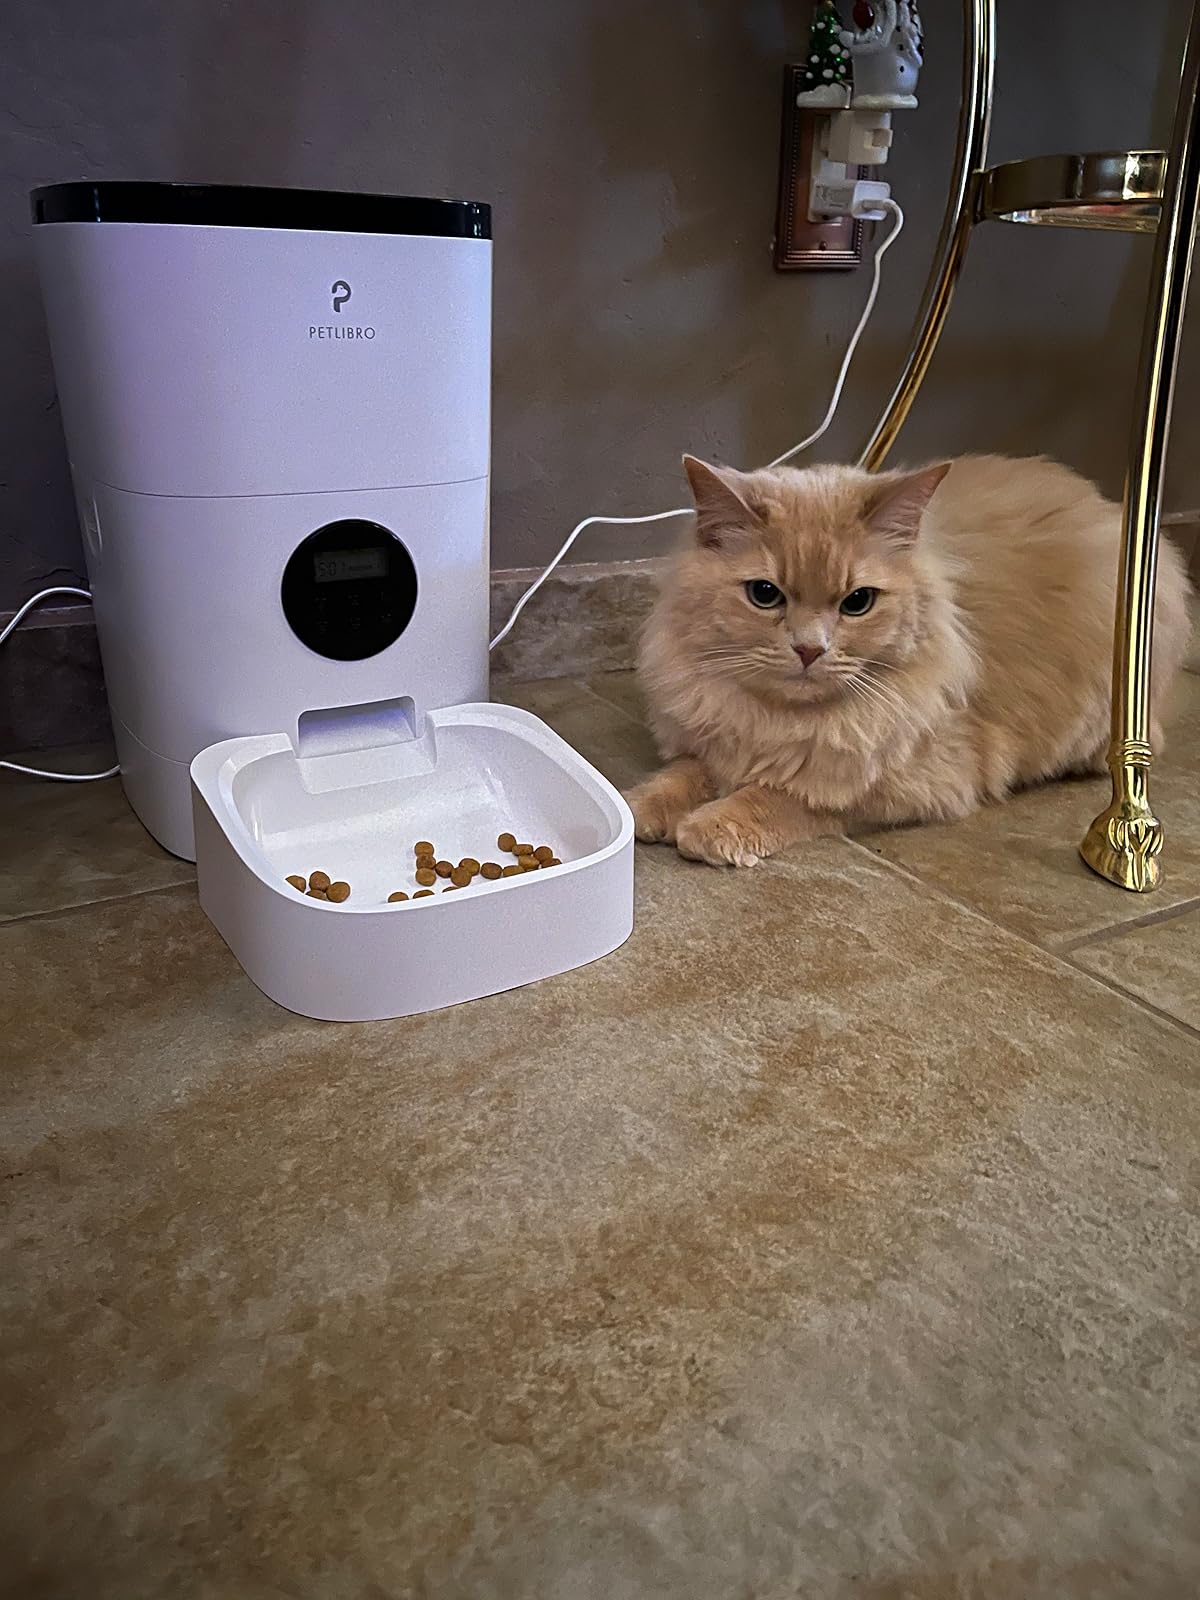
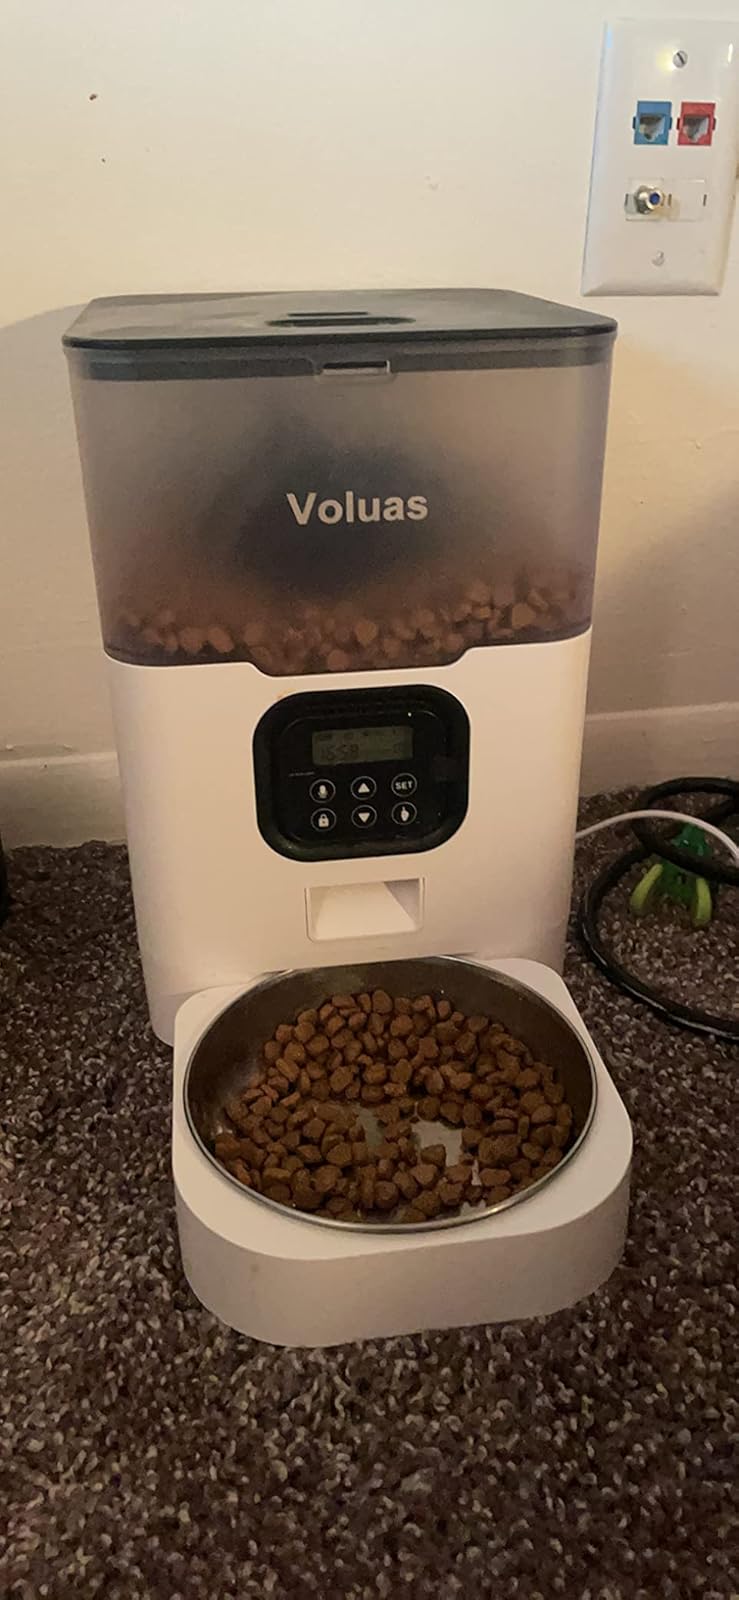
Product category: items_feeder
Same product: no